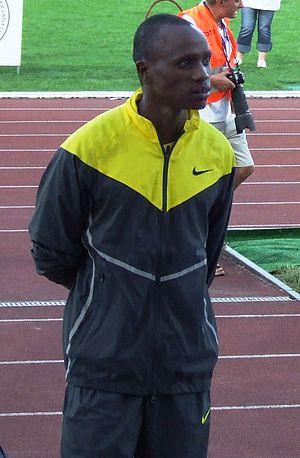
Justus Koech est un athlète kényan, spécialiste du 800 mètres.